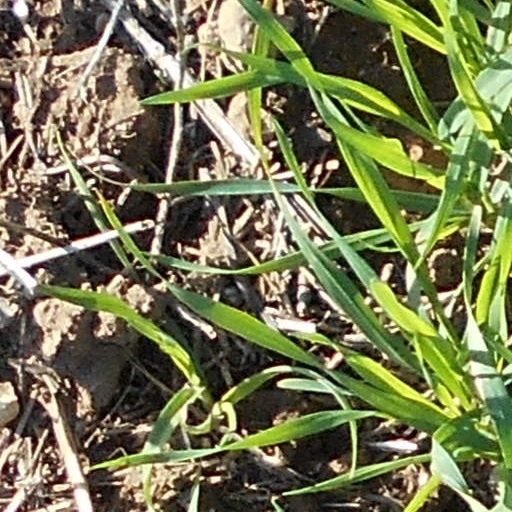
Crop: wheat